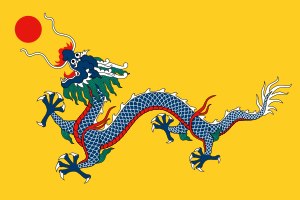
Kinesiske dynastier
Qing-dynastiets flag. Qing-dynastiet var det sidste kinesiske dynasti.
"Rækken af skiftende kinesiske dynastier er den kortest mulige oversigt over Kinas historie. Der er dog stadig diskussion om datoerne og i visse tilfælde også om rækkefølgen i ""det vestlige Zhou"" og tidligere perioder. Kun sjældent gik det sådan for sig, at det ene dynasti sluttede og bare gav magten videre til det næste. Ofte blev dynastier skabt længe før det eksisterende styre blev væltet, eller de kunne fortsætte i en periode, efter at de formelt set var ophørt. Desuden har Kina været splittet gennem lange perioder af historien, hvor forskellige områder blev regeret af forskellige dynastier. I den slags perioder var der ikke nogen, der regerede over et samlet Kina. I de fleste tilfælde er tidspunkterne i tabellen derfor udtryk for, hvad der er almindelig enighed om at anvende som markør for et magtskifte.